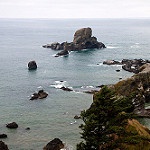
Label: sea